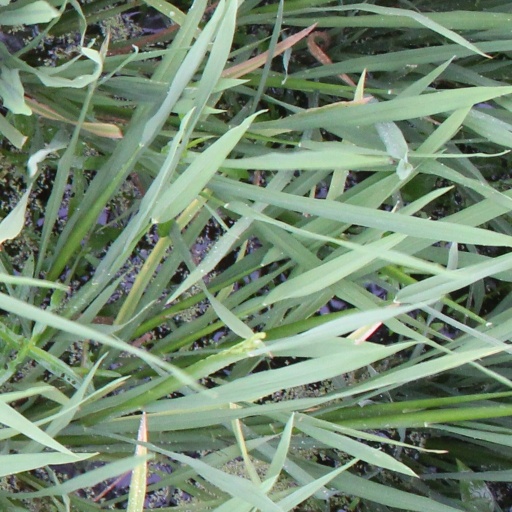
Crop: rice